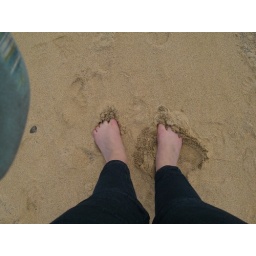
When vacation began: shoes off in the sand